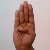
The image shows a hand gesture representing the letter 'B' in Indian Sign Language.